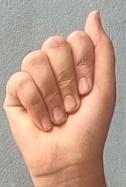
ASL sign: A